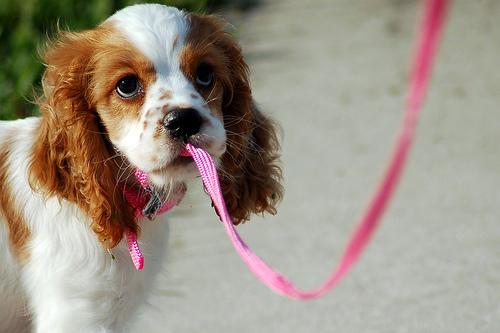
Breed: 286-n000111-cocker_spaniel